List of rail accidents (2010–2019)

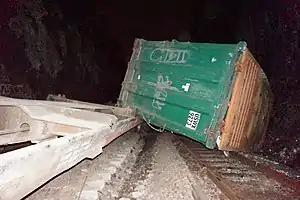
July 2013 Spuyten Duyvil derailment

12 July – "France" – Brétigny-sur-Orge train crash – A passenger train was derailed by a track defect soon after leaving Paris and smashed into a station platform, killing six and injuring almost 200.